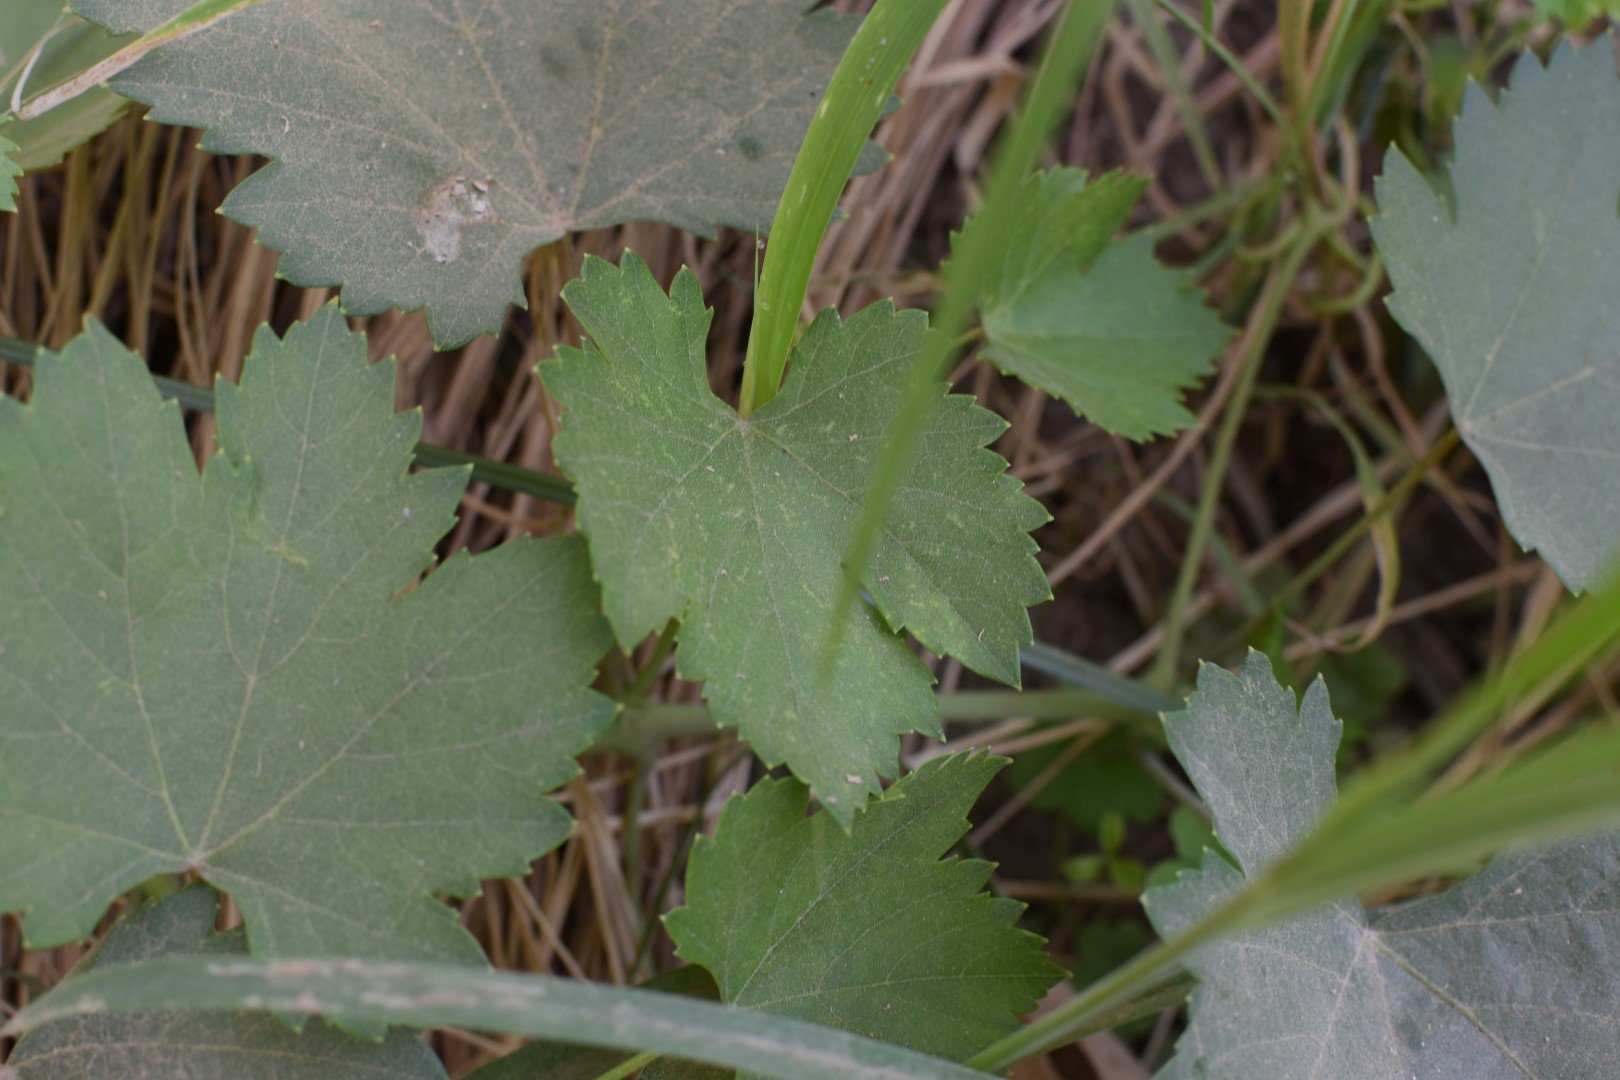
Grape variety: Halawani